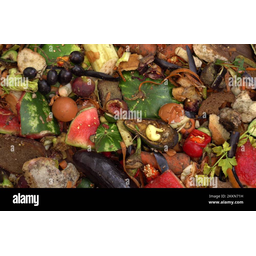
Label: generalcompost